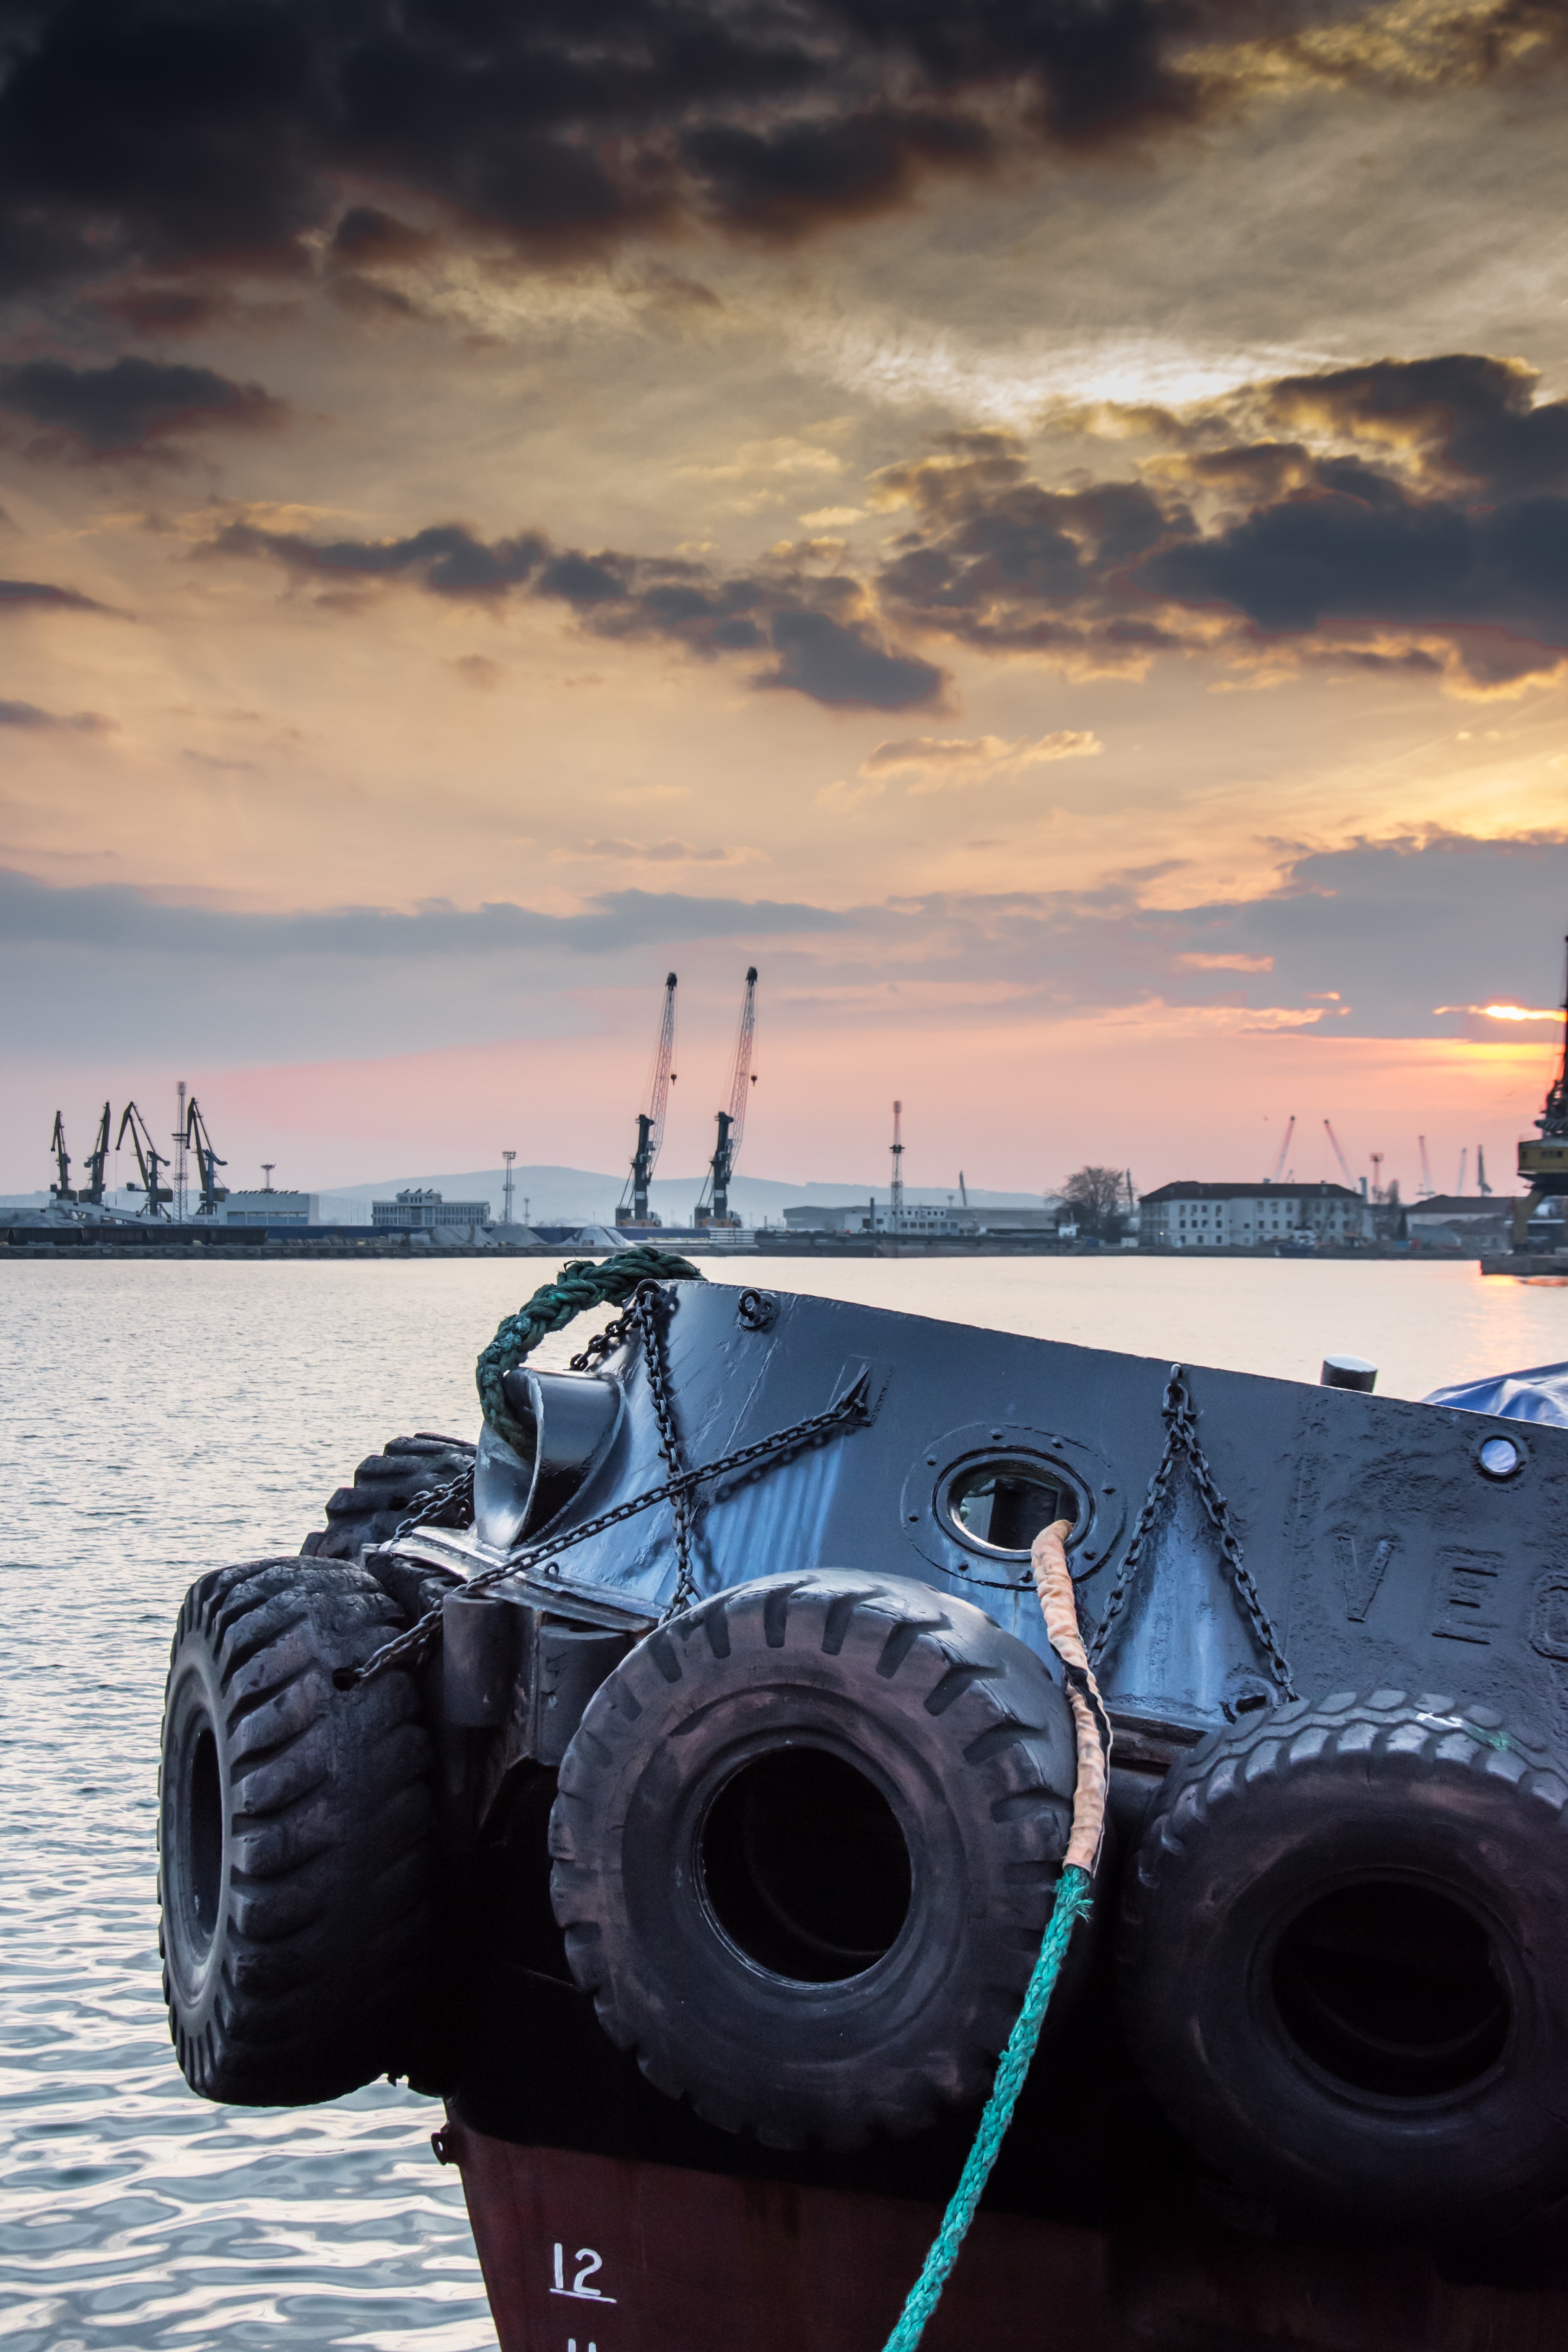
sky, tire, water, automotive tire, vehicle, sea, wheel, cloud, sunset, morning, evening, horizon, photography, automotive wheel system, boat, river, coast, architecture, reflection, watercraft, ocean, dusk, rim, vacation, sunrise, winter, city, metal